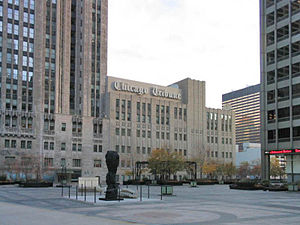
Chicago Tribune
Chicago Tribunes bladhus.
Chicago Tribune, grundlagt 1847, er en avis, der udgives i Chicago, USA.